Giant trevally

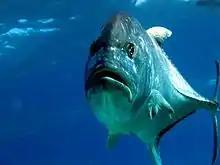
Frontal view of a giant trevally illustrating the compressed form of the species

The giant trevally is a powerful predatory fish, from the estuaries it inhabits as a juvenile to the outer reefs and atolls it patrols as an adult. Hunting appears to occur at different times of the day in different areas of its range; off South Africa it is most active during the day, especially at dawn and dusk, while off Zanzibar and Hong Kong, it is nocturnal in its habits. The species' diets have been determined in several countries and habitats; their diets generally vary slightly by locations and age. In all but one study (which was of juveniles), the giant trevally dominantly takes other fishes, with various crustaceans, cephalopods and occasionally molluscs making the remainder of the diet. In Hawaii, the species has a predominantly fish-based diet consisting of Scaridae and Labridae, with crustaceans, including lobsters, and cephalopods (squid and octopus) making up the remaining portion. The large number of reef fishes suggests it spends much of its time foraging over shallow-water reef habitats, but the presence of squid and the schooling carangid "Decapterus macarellus" indicates exploitation of more open-water habitats, as well. Off Africa, the diet is similar, consisting mostly of fish including eels, with minor squid, octopus, mantis shrimp, lobsters and other crustaceans. Younger fish inside Kaneohe Bay, Hawaii showed the only instance where crustaceans were preferred over fish; stomatopods, shrimp and crabs were the most common prey taken at 89% of stomach content by volume, with fish, mostly of the family Blennidae, making up only 7% of the stomach contents. Estuarine fish in both Hawaii and Australia have mostly fish-based diets, with crustaceans such as prawns and amphipods also of importance, and they are known to take more novel prey, such as spiders and insects, in these habitats. Juvenile turtles and dolphins were reported being found within the stomach contents of larger giant trevally. Studies of different size classes of fish have found their diets change with age in some locations, with the changes relating to an increased volume of fish taken.